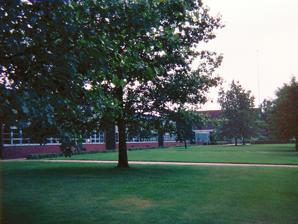
Building: North Allegheny Intermediate High School
Country: United States of America
Year built: 1960
High school in McCandless, Pennsylvania North Allegheny Intermediate High School Location 350 Cumberland Road Pittsburgh, PA 15237 40°34′15″N 80°01′53″W / 40.570728°N 80.031514°W / 40.570728; -80.031514 United States Information Other name NAI Type Public Motto "Great Expectations...The Best Is Yet To Come" Established 1954 (building-as Junior/Senior High), 1974 (as NAI) School district North Allegheny School District Faculty 93 Grades 9–10 Number of students 1,298 (2011) Color(s) Black and Gold Athletics WPIAL (AAAA), Mascot Tiger Website North Allegheny Intermediate High School School District region in Allegheny County North Allegheny Intermediate High School (NAI) is a suburban high school in the North Allegheny School District located in McCandless, Pennsylvania , a community north of Pittsburgh . It is one of two high schools in the district and serves grades 9 and 10. According to the National Center for Education Statistics , in 2011, the North Allegheny Intermediate High School reported an enrollment of 1,298 pupils in grades 9th and 10th. The school employed 93 teachers, yielding a student-teacher ratio of 13:1. In 2007, the ethnic breakdown among the school population was 91.4% Caucasian, 6.3% Asian/Pacific Islander, 1.5% African American, and 0.7% Hispanic. The school opened in 1954 as the North Allegheny Junior-Senior High School with 33 classrooms for grades 7-12. The design of the building was award-winning in its time, with distinct features include six letter-coded sloping hallways (or ramps) and most classrooms divided by outdoor courtyard spaces (unusual in school design for the time period). The building was expanded further in 1957 and 1963, adding classrooms in the rear of the building. The building became North Allegheny Senior High School (NASH) for grades 11-12 in 1969 upon the opening of Thomas E. Carson Intermediate High School (now Carson Middle School ). The building assumed its current role as the Intermediate High School for grades 9-10 in 1974, when the new and current Senior High School in Wexford opened. A major renovation in 1997 expanded the building through the addition of the lower gym, larger cafeteria, and new front wing addition. The most recent renovation to the facility was completed in 2017. Extracurriculars The North Allegheny School District offers a wide variety of clubs, activities and an extensive sports program. Clubs & activities NAI has a wide array of extracurricular clubs and activities available to students, including a Student Council, AFJROTC , Key Club , and Junior Classical League . Music NAI offers several music courses and activities, such as wind bands, string orchestras, choirs, and music theory and composition electives.  Additionally, NAI students have the opportunity to participate in extracurricular music activities.  Some examples are marching band, Strolling Strings, NA Symphony Orchestra, and orchestra pit for the musical. Athletics Students can participate in athletics at the Freshman and Junior Varsity levels in a wide variety of sports under WPIAL rules. The athletic program began in 1969 and has won a number of state championships. However, athletics are mainly found at North Allegheny Senior High School , the main North Allegheny high school serving grades 11–12 which houses all varsity sports. The district funds: Boys Baseball Basketball Bowling Cross Country Football Golf Indoor Track and Field Lacrosse Soccer Swimming and Diving Tennis Track and Field Volleyball Water Polo Wrestling Girls Basketball Bowling Cheer Cross Country Field Hockey Golf Gymnastics Indoor Track and Field Lacrosse Soccer (Fall) Softball Swimming and Diving Girls' Tennis Track and Field Volleyball Water Polo According to PIAA directory July 2013 Notable alumni Christina Aguilera – Grammy -winning artist; through 9th grade Mike McMahon – professional football player References